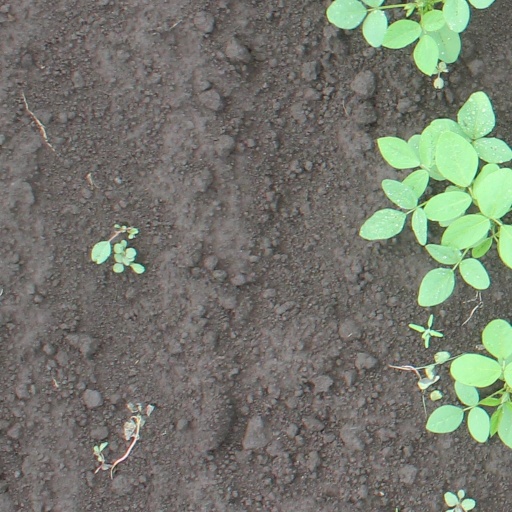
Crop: soybean